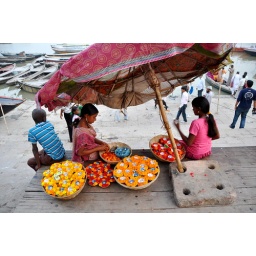
preparing offerings II: flower girls in pink